Alfa Romeo Quadrifoglio

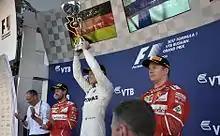
badge on the overalls of Sebastian Vettel and Kimi Räikkönen

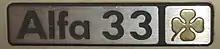
The Quadrifoglio Oro logo of an Alfa 33

In the 1970s ('green four-leaf clover') became the trim level for each model's sportiest variant, equipped with the most powerful engine. It is often abbreviated QV. The Alfasud, Sprint, 33, 75, Spider, 164 and 145 all had versions. Also in the 1970s and through the 1980s golden four-leaf clover badges were used to denote the most luxurious and well-equipped variants of Alfa Romeo cars, named ('gold four-leaf clover'). The Alfasud, Alfetta, Alfa 6, 90 and 33 had versions. The Q4 name was also used originally introduced in 1992 on the Alfa Romeo 155 Q4 (turbocharged 4 wheel drive, top of line version), and on the badge the Q was stylized as a cloverleaf, so it meant 4. Since the introduction of 155 Q4, the Q4 badge is used to mark Alfa Romeo all wheel drive vehicles. The same Q4 marking is also used on some new Maserati all wheel drive variants. In 2016 Volkswagen's Audi made trademark swap with FCA, so that Q4 badge can now be used in Audi cars.